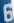
Number: 6